Supplicant (computer)

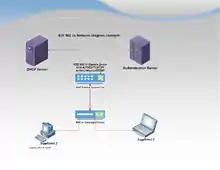
IEEE 802.1x network-diagram example. The hub is optional; the supplicant can connect straight to the authenticator itself. In a hub or an unmanaged switch, the uplink port (the port to which the hub is connected) should be set in multi-session mode.

A supplicant, in some contexts, refers to a user or to a client in a network environment seeking to access network resources secured by the IEEE 802.1X authentication mechanism. But saying "user" or "client" overgeneralizes; in reality, the interaction takes place through a personal computer, an Internet Protocol (IP) phone, or similar network device. Each of these must run supplicant software that initiates or reacts to IEEE 802.1X authentication requests for association.